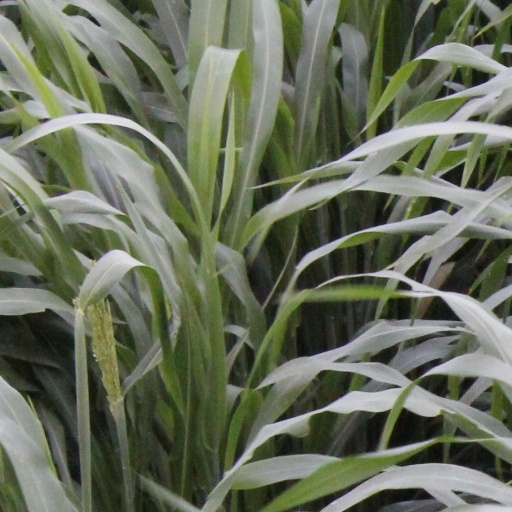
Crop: sorghum